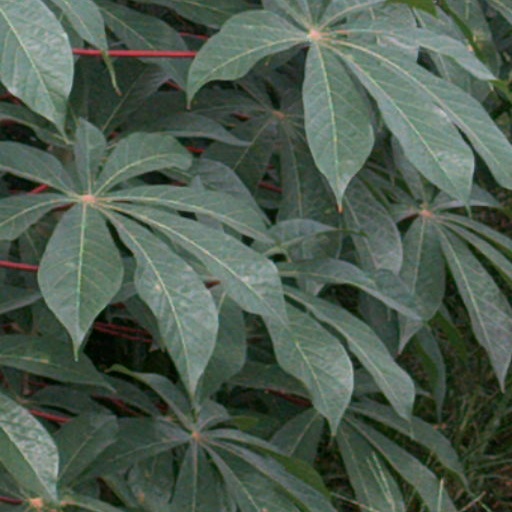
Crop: cassava